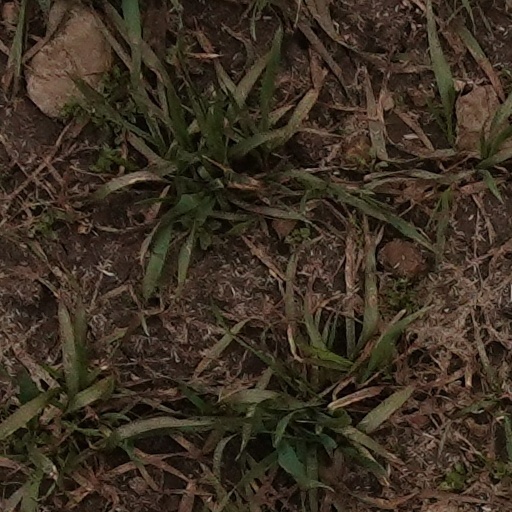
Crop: wheat